Benigembla

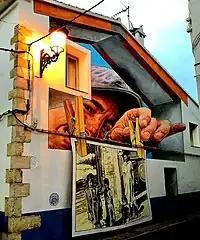
The Living Museum of Benigembla

The town also has two restaurants, two rural houses, a recreational area in The Safareig, and a camping area. The camping area is located just 1 km from Benigembla, on the road that leads to Castell de Castells. There is a swimming pool, a tennis court, and other facilities. Another site of interest of Benigembla is The Ribàs Botanical Garden next to the main square, with trees that are more than 100 years old, and other species of special botanical interest. The Ribàs Botanical Park went through a major renovation project, and 408 new vegetal species were planted